Ang Pambansang Third Wheel

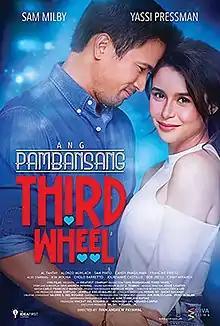
Theatrical release poster

Ang Pambansang Third Wheelis a 2018 Filipino romantic comedy film written and directed by Ivan Andrew Payawal starring Sam Milby and Yassi Pressman. The film was released in the Philippines on March 7, 2018, in co-production with The IdeaFirst Company.